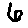
Label: 6